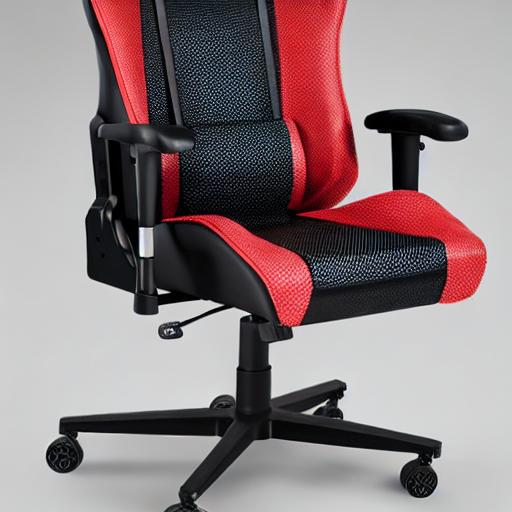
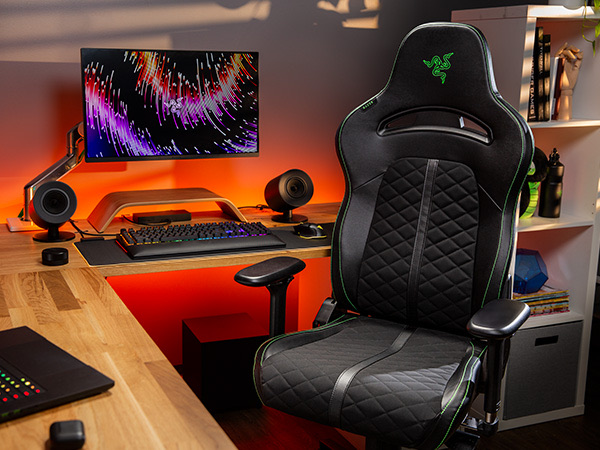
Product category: items_chair
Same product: no